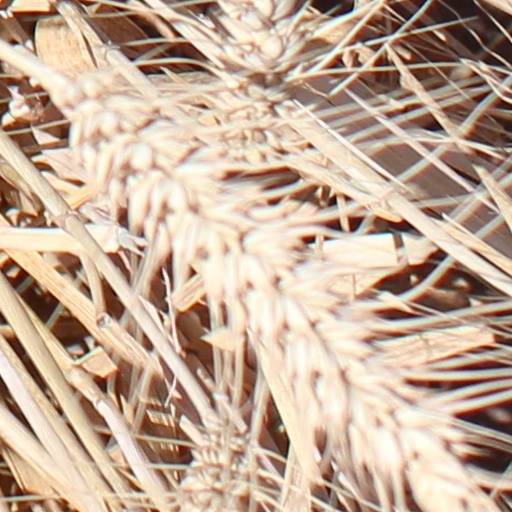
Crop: wheat